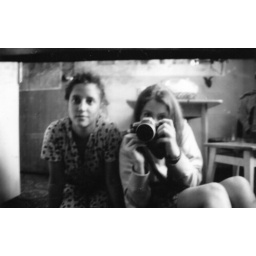
this is a reflection in the oven glass